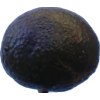
Label: black_avocado